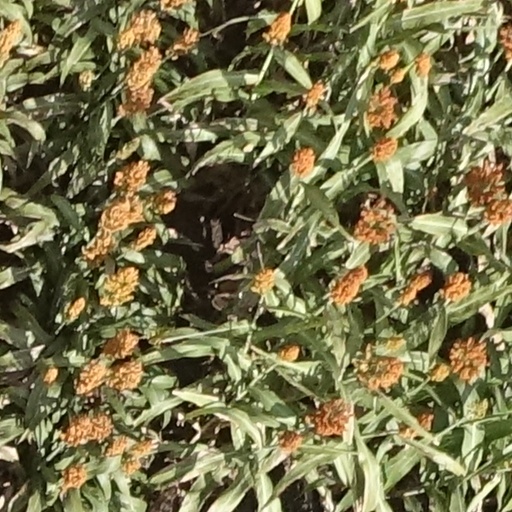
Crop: sorghum